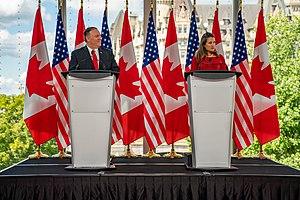
Christina Alexandra Freeland, dite Chrystia Freeland, née le 2 août 1968 à Rivière-la-Paix, est une journaliste et femme politique canadienne. Membre du Parti libéral du Canada, elle est ministre des Affaires étrangères entre 2017 et 2019 dans le cabinet de Justin Trudeau puis ministre des Affaires intergouvernementales entre 2019 et 2020. Elle est vice-Première ministre du Canada depuis le 20 novembre 2019 et ministre des Finances depuis le 18 août 2020.